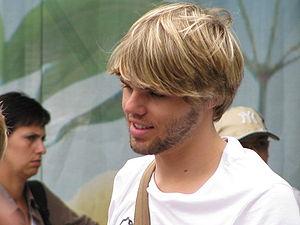
Daniel Schuhmacher est un chanteur et guitariste allemand. Il a gagné la sixième saison de Deutschland sucht den SuperStar le 09.05.2009.